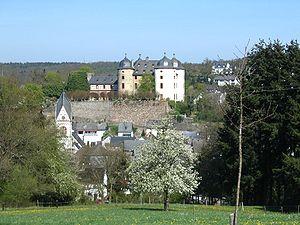
Gemünden est une municipalité du Verbandsgemeinde Kirchberg, dans l'arrondissement de Rhin-Hunsrück, en Rhénanie-Palatinat, dans l'ouest de l'Allemagne.